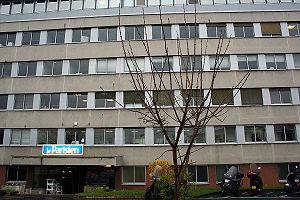
Siège social du journal Le Parisien"
La Seine-Saint-Denis est un département français situé au nord-est de l'agglomération parisienne, appartenant à la petite couronne de la région Île-de-France. L'INSEE et La Poste lui attribuent le code 93.
Le Parisien est un journal quotidien régional français fondé en 1944, et diffusé en Île-de-France et dans l’Oise. Il a également une édition nationale diffusée sur le reste du territoire français sous le titre Aujourd'hui en France.